Preußenpark

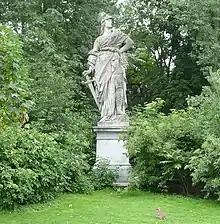
Statue of the eponymous Borussia

In 1926, the Berliner Straßenbahn-Betriebs-GmbH, which had apartments for its employees on Pommersche Strasse, had the bronze sculpture of a life-size antelope erected in Preußenpark, named "Antilope" (Antelope). The work was created by the sculptor Artur Hoffmann. However, the installation was carried out without the permission of the city of Berlin, on whose land the sculpture was erected. In October 1926, the Berlin City Council subsequently approved the installation. In 1944, the antelope disappeared and was probably melted down. In 1955, a new cast was made during the sculptor's lifetime, based on his original. In the tradition of the first installation, the Gemeinnützige Heimstätten-Gesellschaft, the subsidiary of BVG for the management of BVG's housing property, took over the financing.